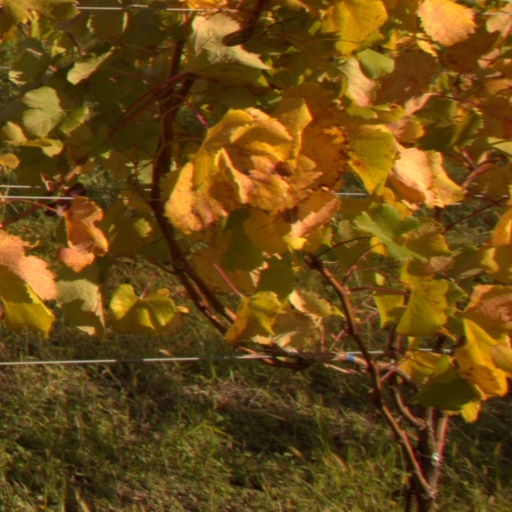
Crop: grape